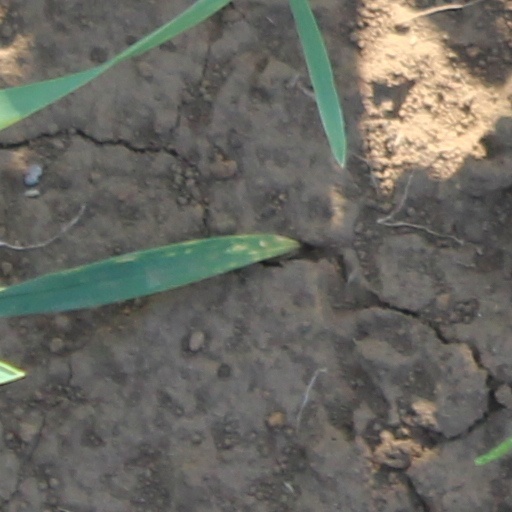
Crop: wheat